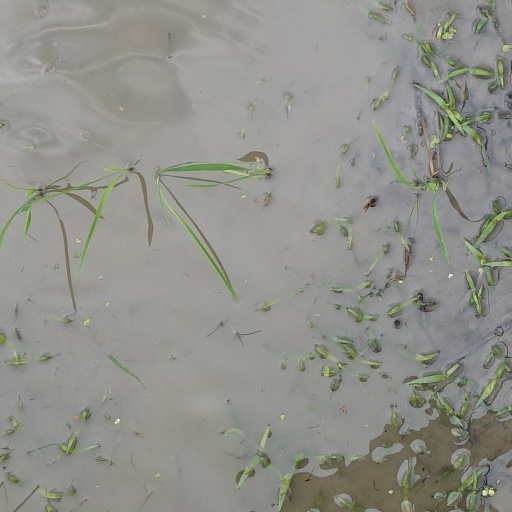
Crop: rice